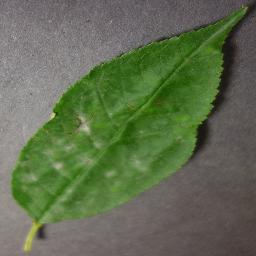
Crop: cherry
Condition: (including_sour)_powdery_mildew